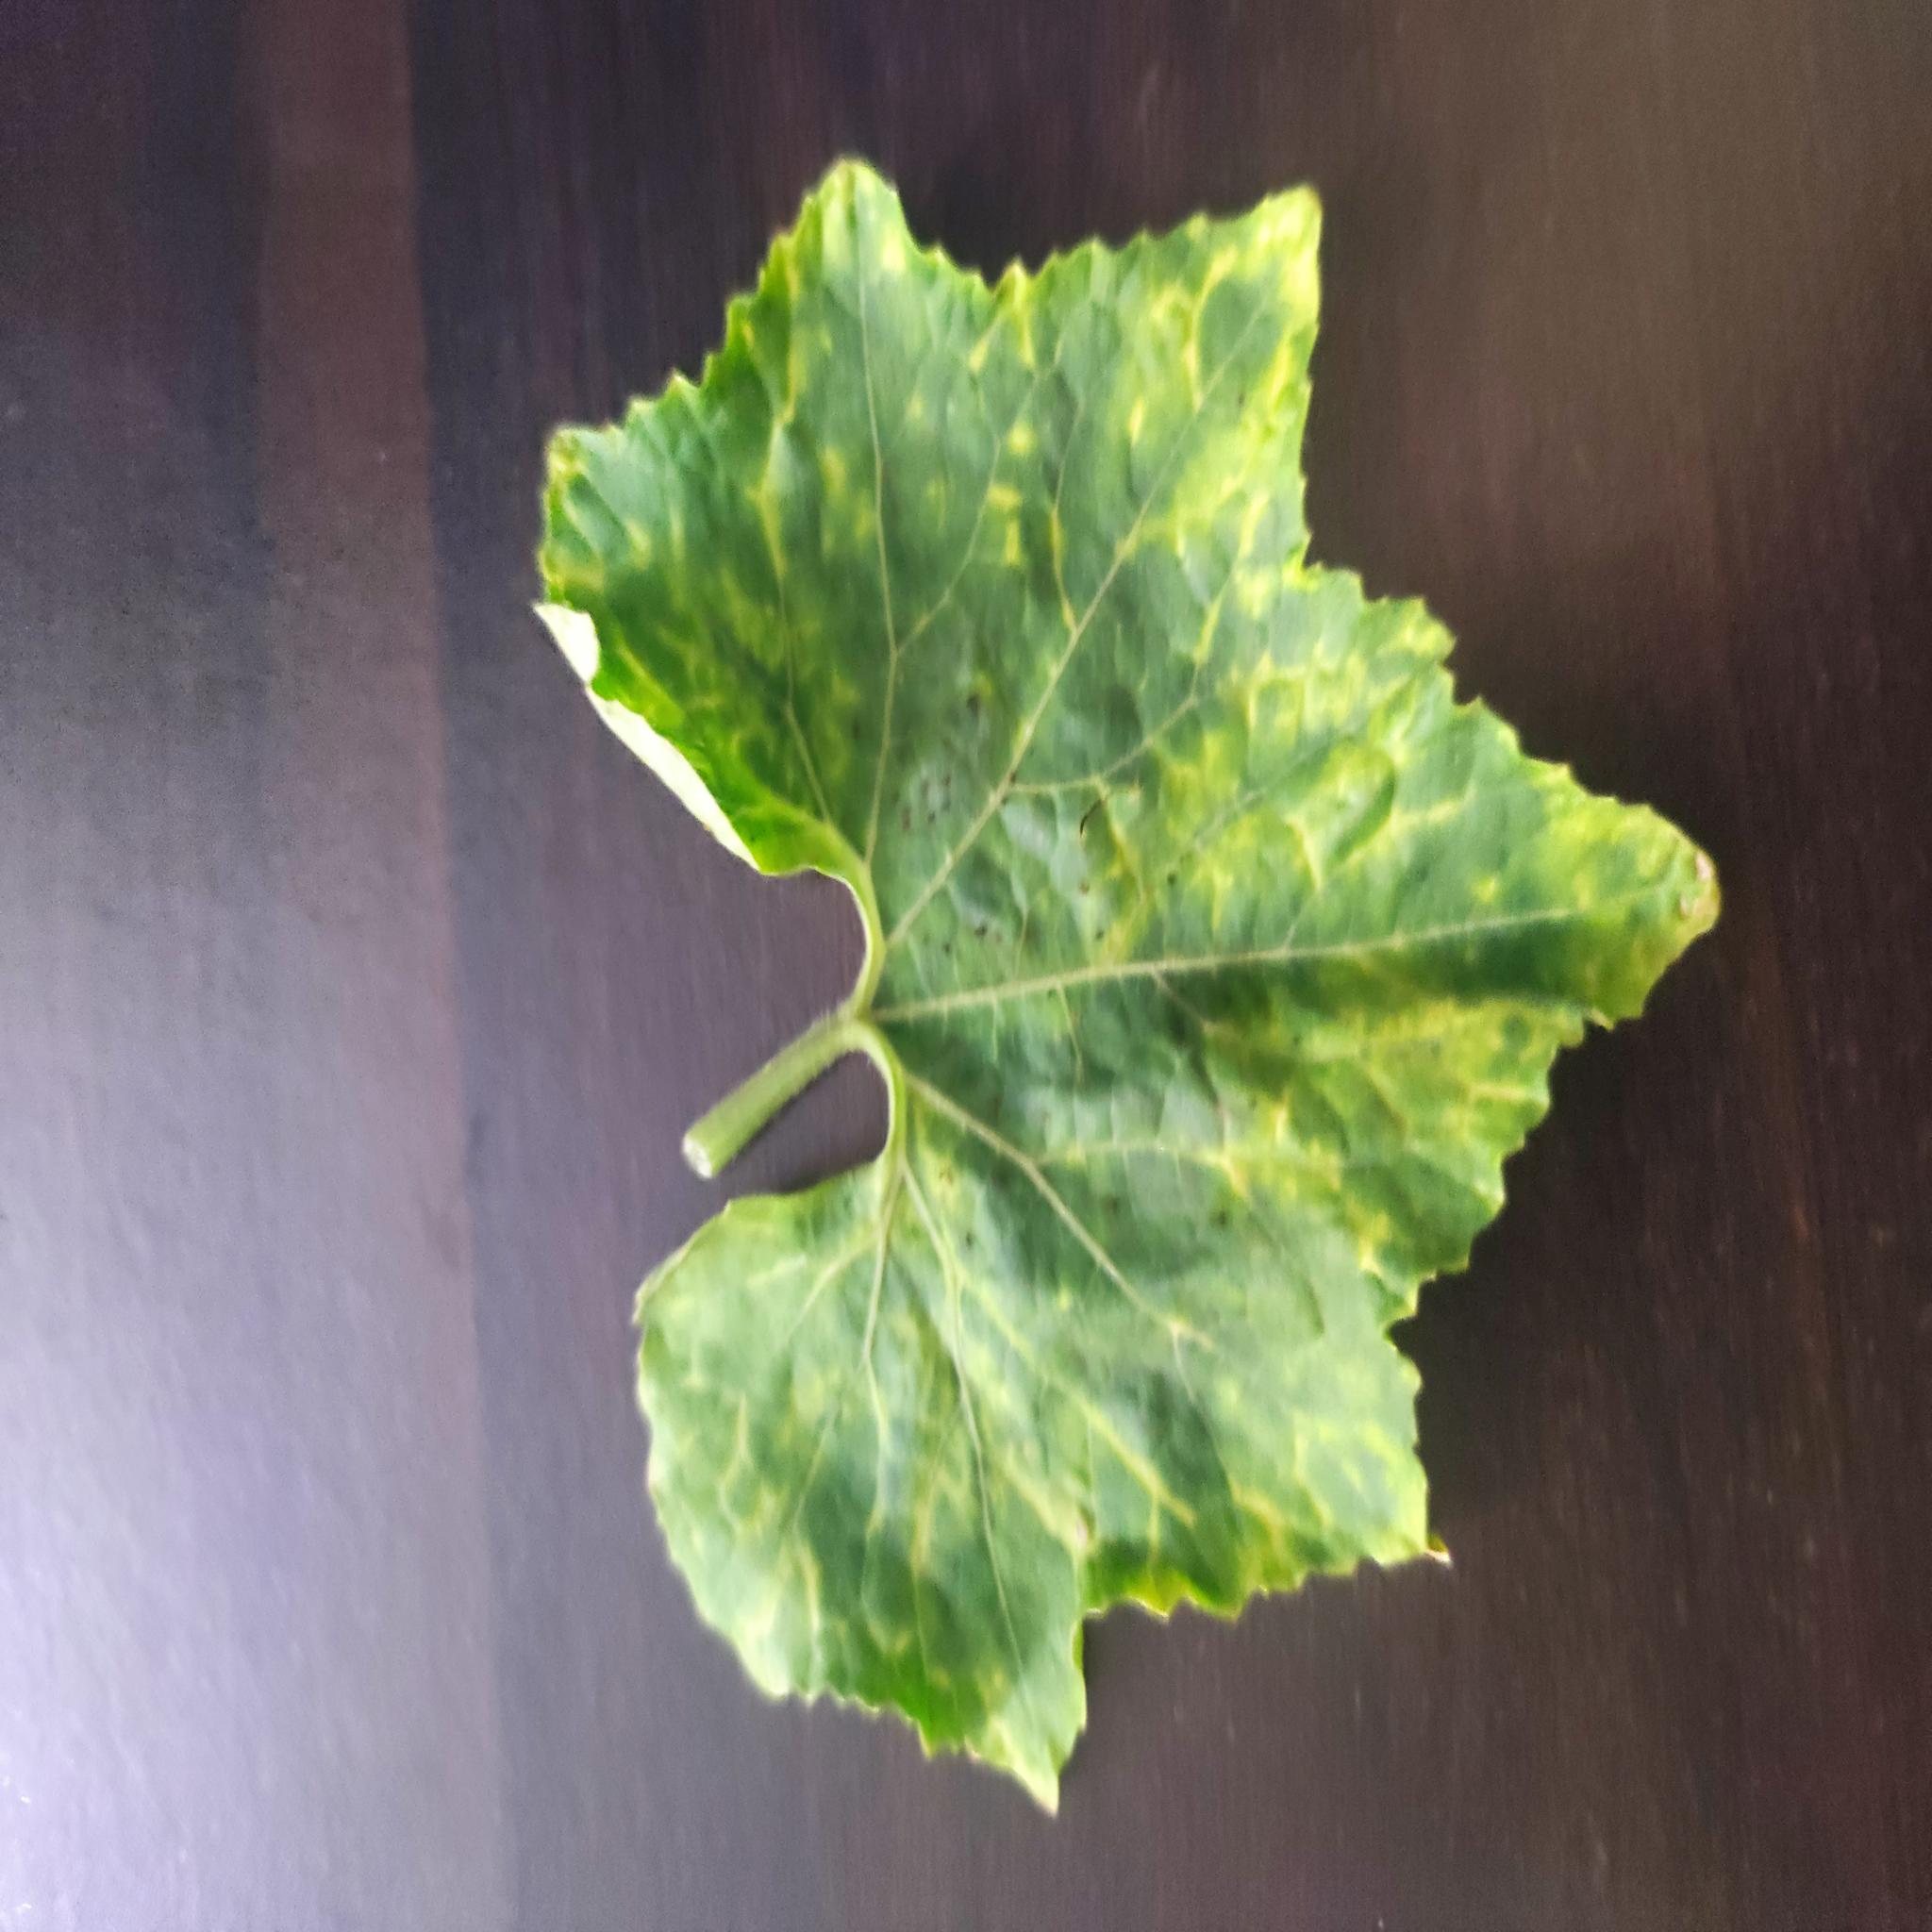
Label: Downy mildew